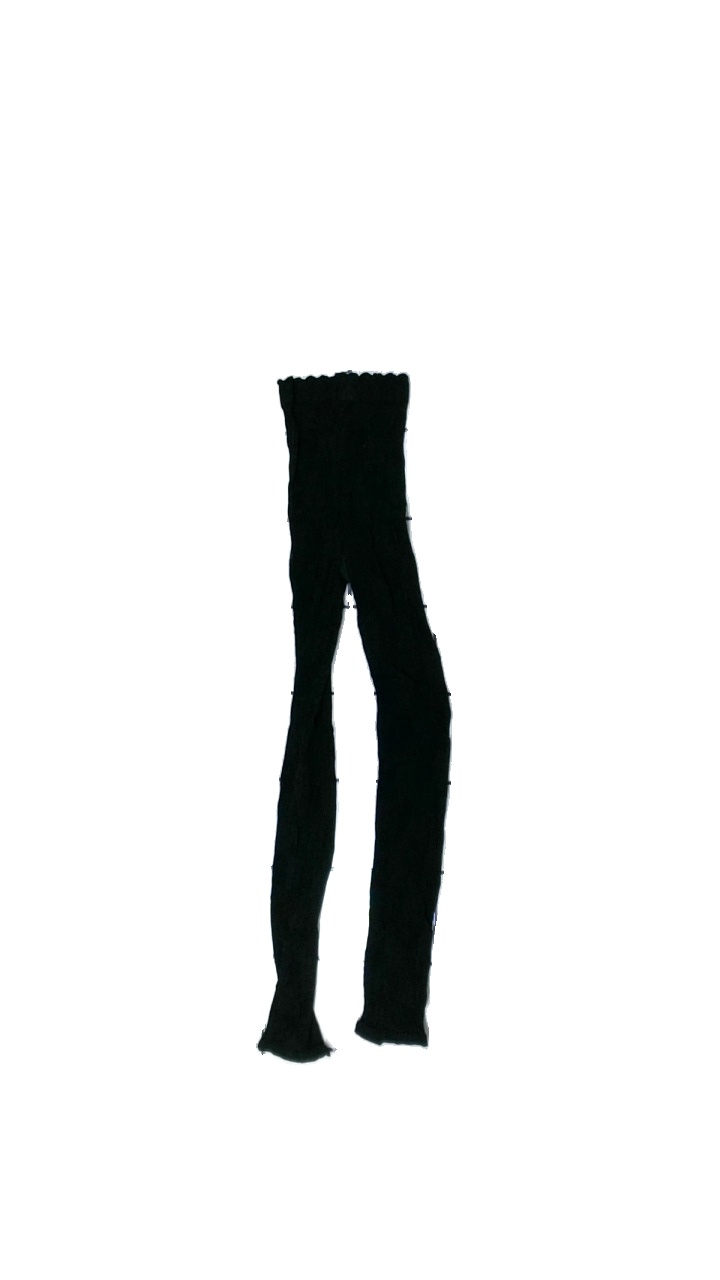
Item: Tights (Ladies)
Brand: Missing
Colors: Black
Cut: Regular, Tight
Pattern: Lace
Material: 100% nylon
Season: All
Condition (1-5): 3
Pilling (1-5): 3
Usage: Export
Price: <50